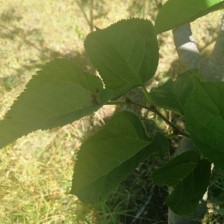
Variety: TaiwanStraberry